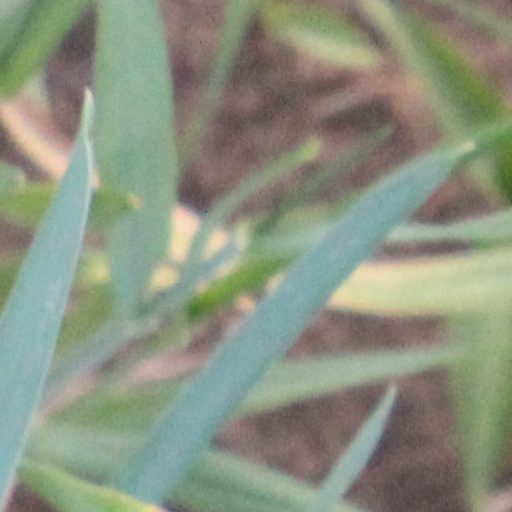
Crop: wheat